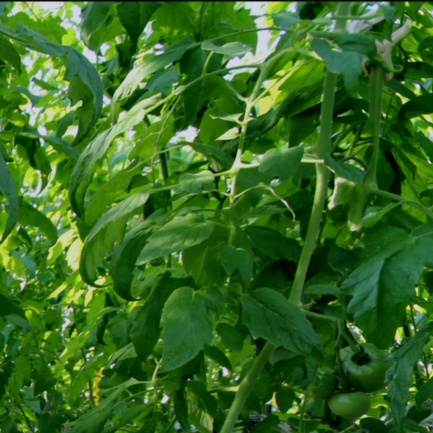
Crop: tomato